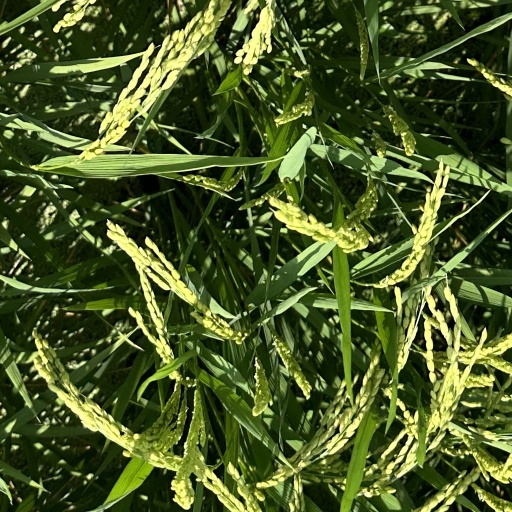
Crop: rice